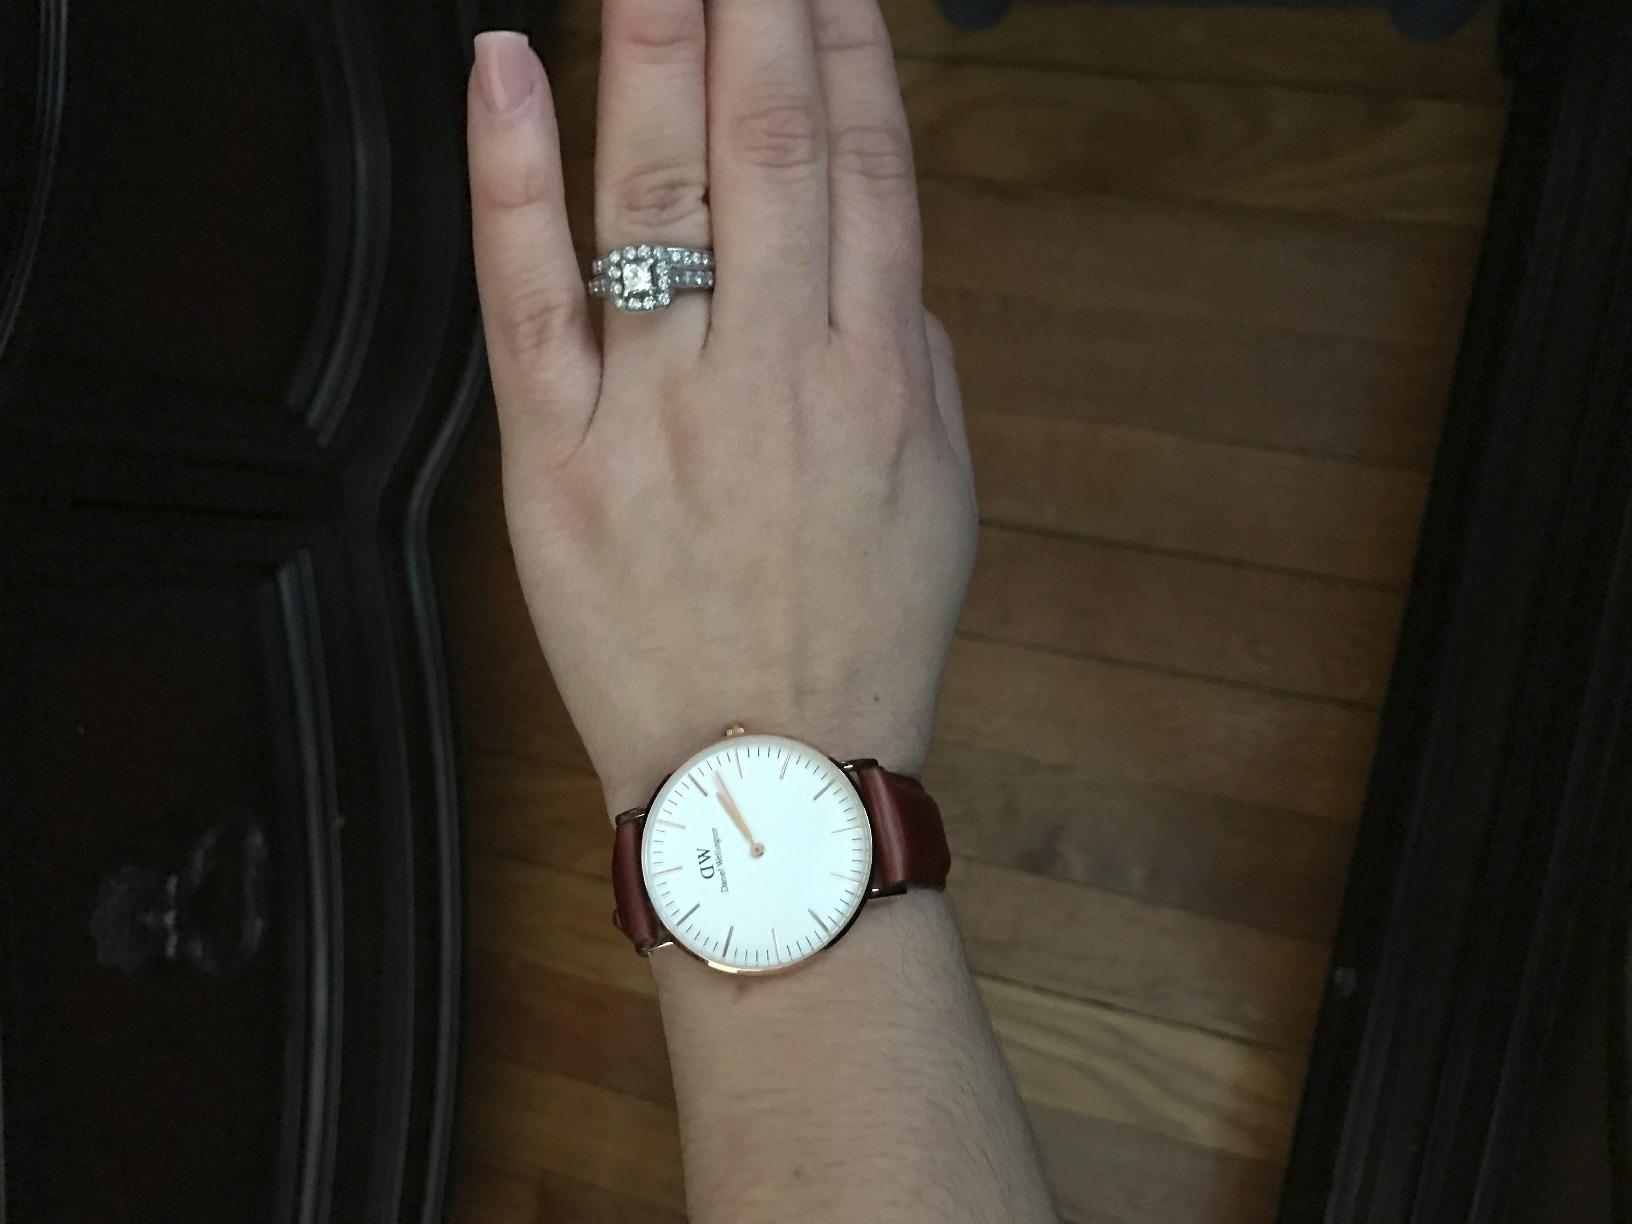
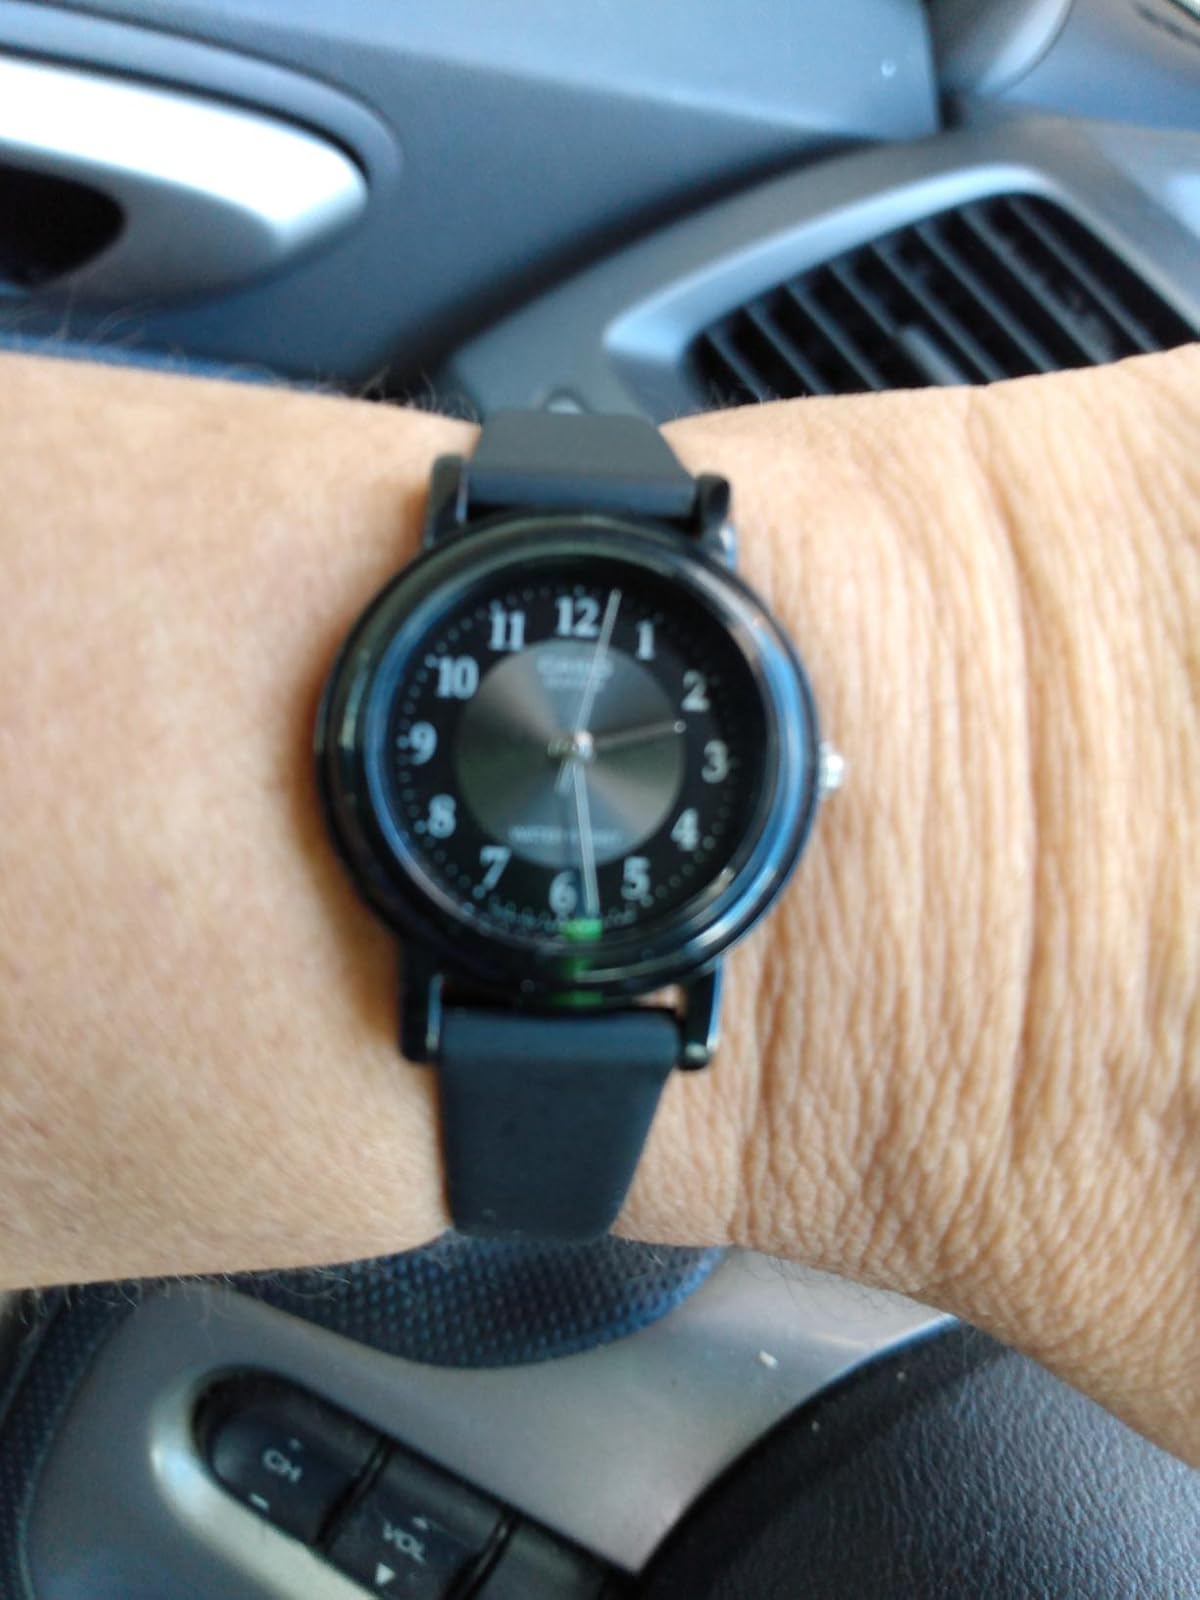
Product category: accessories_watch
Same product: no